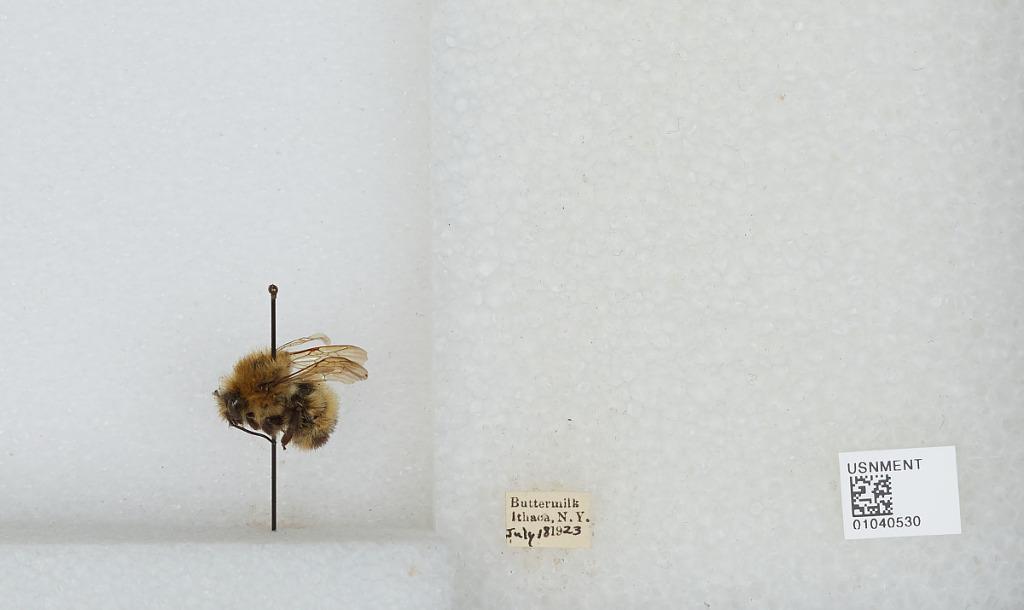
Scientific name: Bombus (Pyrobombus) vagans vagans Smith
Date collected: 1923-7-18
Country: United States
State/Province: New York
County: Tompkins
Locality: Ithaca, Buttermilk Falls State Park
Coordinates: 42.4, -76.53